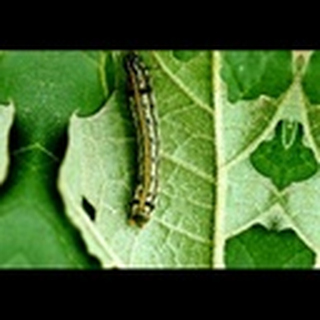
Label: cotton_army_worm